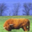
Label: cattle